Soulja Boy

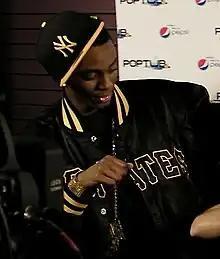
Soulja Boy at YouTube Live in November 2008.

Way said his third studio album, "The DeAndre Way", was intended to be his most personal and successful album thus far. He said he wished to collaborate with artists such as Jay-Z, Lil Wayne, Kanye West and Eminem. The album's lead single, "POW", was released in January 2009 but failed to garner success and was dubbed a promo single. On October 30, 2009, Way released three mixtapes: "Paranormal Activity", "Dat Piff" and "Cortez". It was announced on February 18, 2010, that the first single from the album was going to be "All Black Everything", but the single was canceled and the track was put on another promotional mixtape, "Legendary". The album's title was changed to "Dre" in an early 2010 commercial with a video snippet for "Do It Big" as the first single, but this was also canceled. The album title reverted to "The DeAndre Way" in July 2010.